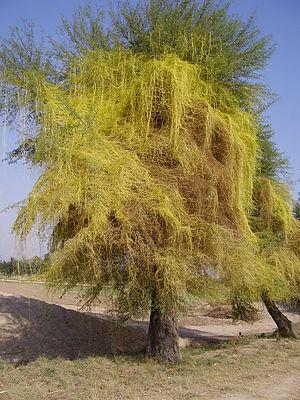
Les cuscutes sont un genre de 100 à 170 espèces de plantes parasites. Anciennement, les cuscutes étaient considérées comme le seul genre de la famille des Cuscutaceae, mais les recherches de l'Angiosperm Phylogeny Group ont montré que l'on pouvait les classer parmi les Convolvulacées. On trouve le genre dans toutes les régions tempérées à tropicales du globe, avec un maximum de diversité dans les régions subtropicales et tropicales. On compte beaucoup moins d'espèces en climat tempéré.